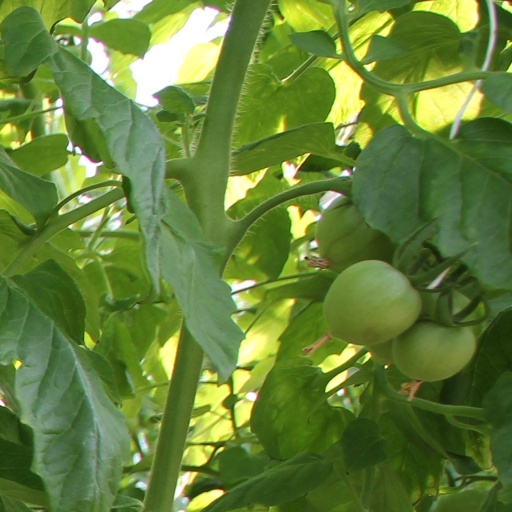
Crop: tomato